Worlington, Suffolk

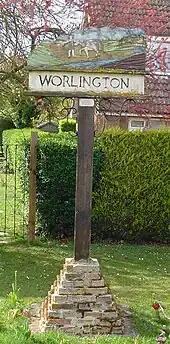
Village sign in Worlington

Worlington lies on the south bank of the River Lark on the B1102 Fordham–Mildenhall road one mile south-west of Mildenhall.